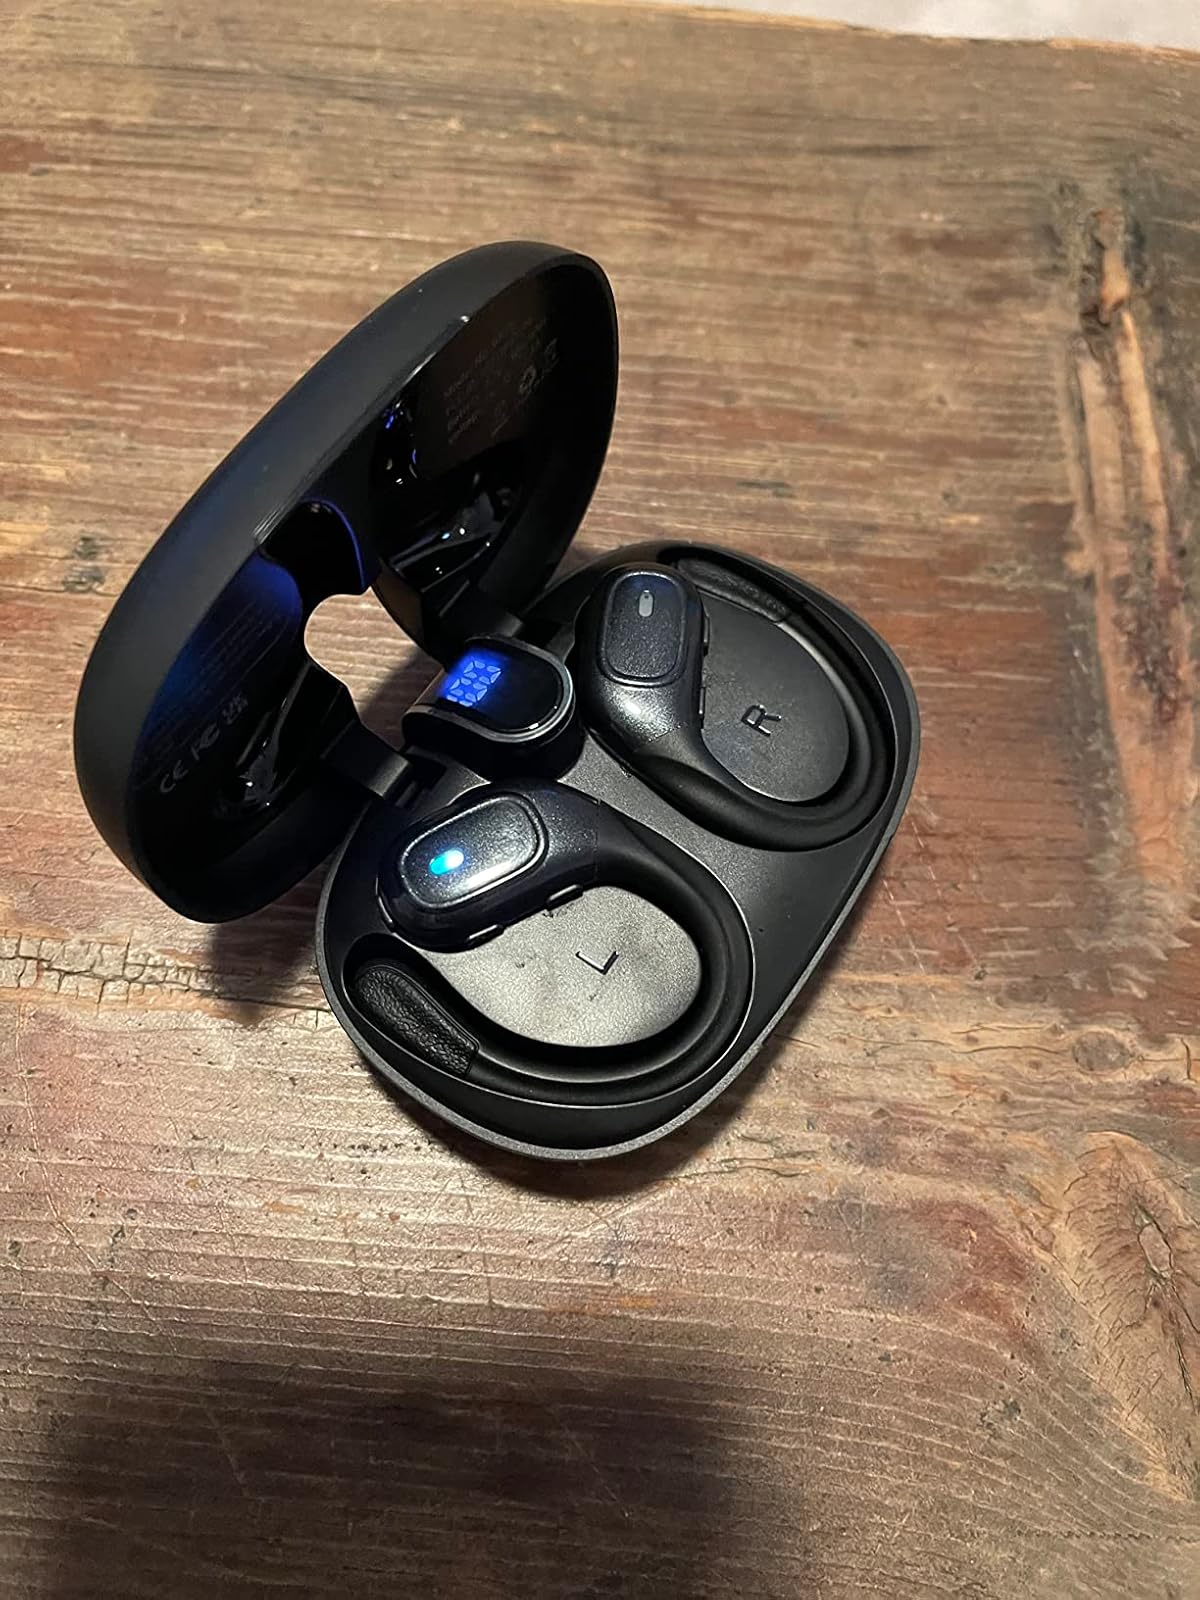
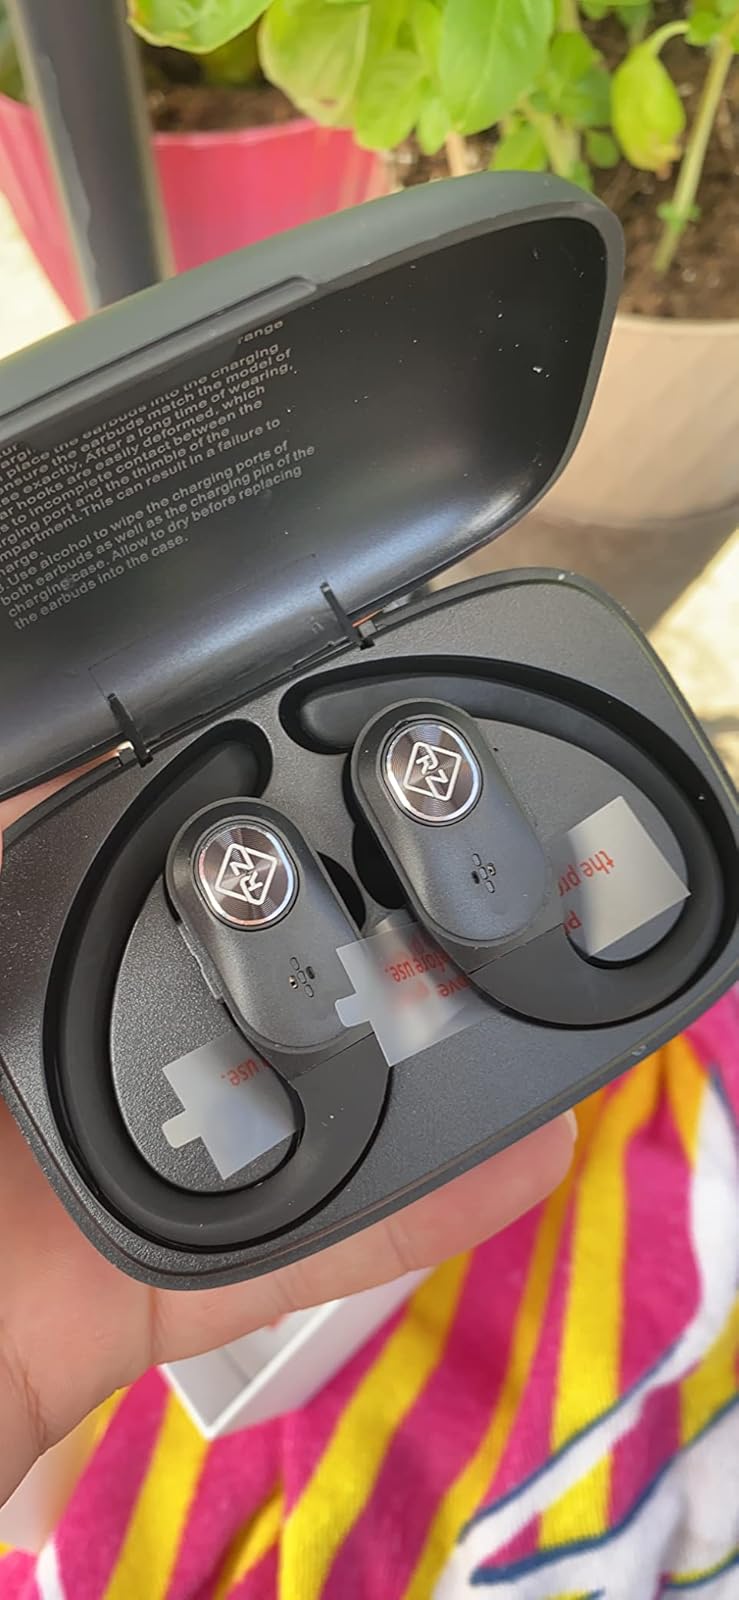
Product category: earbuds
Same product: no